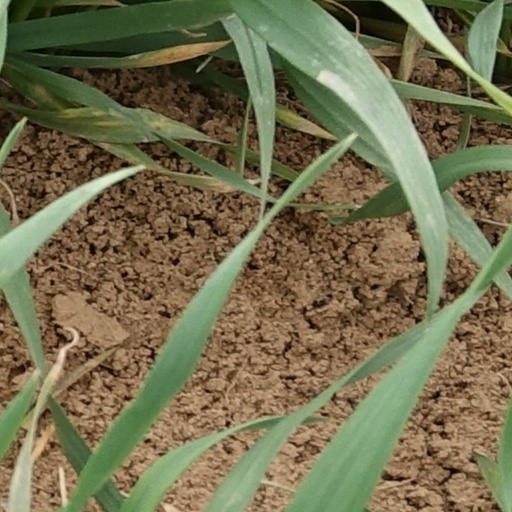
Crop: wheat